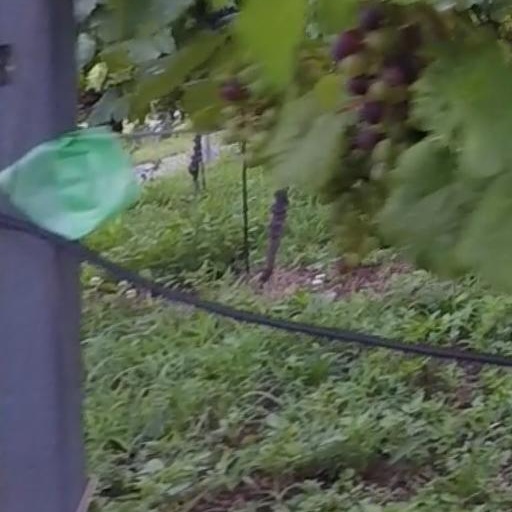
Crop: grape